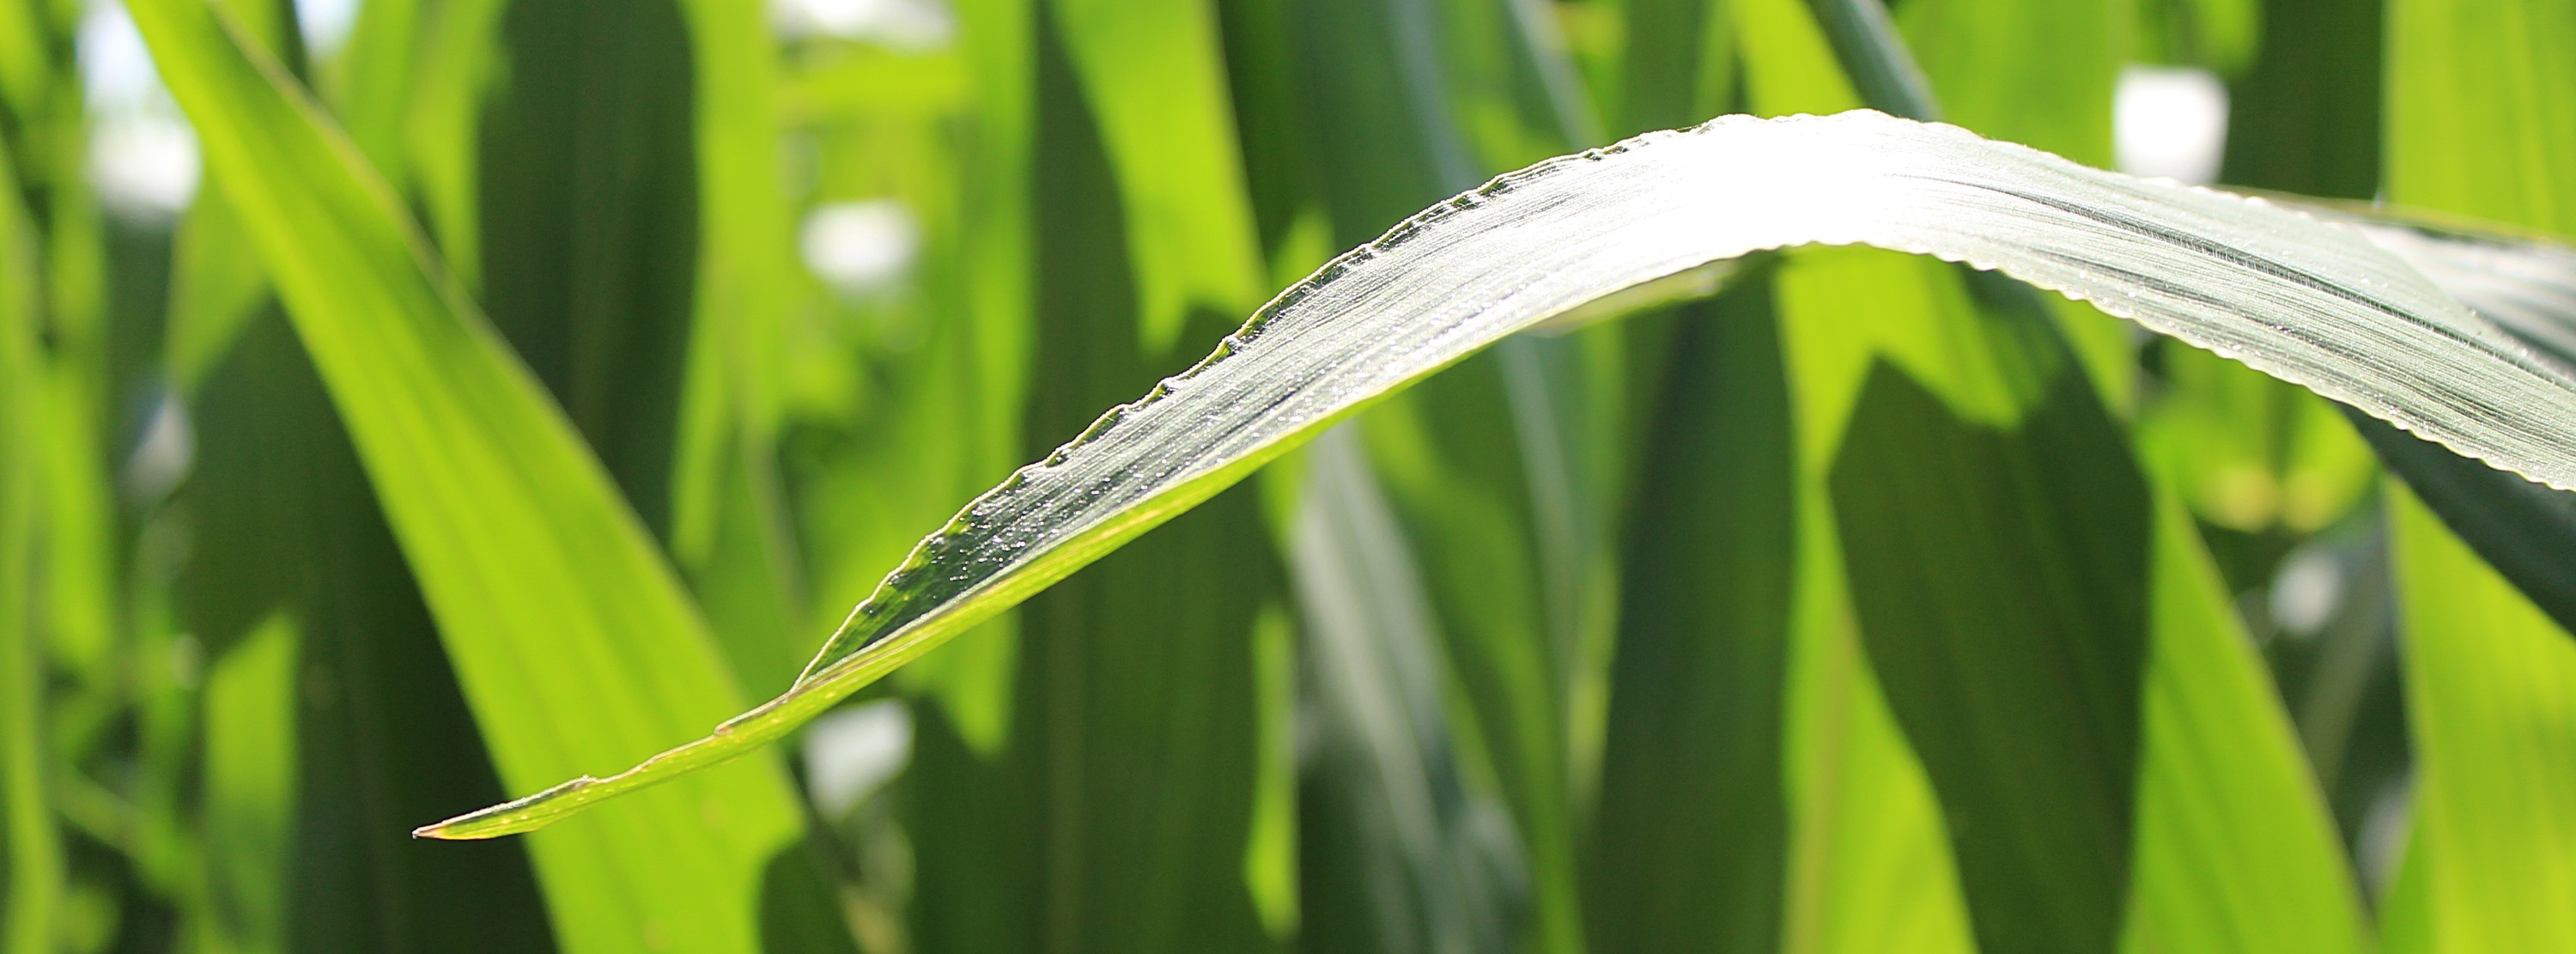
nature, grass, dew, plant, field, lawn, meadow, sunlight, leaf, flower, food, green, harvest, corn, agriculture, flora, close up, leaves, cornfield, moisture, macro photography, corn leaves, grass family, plant stem